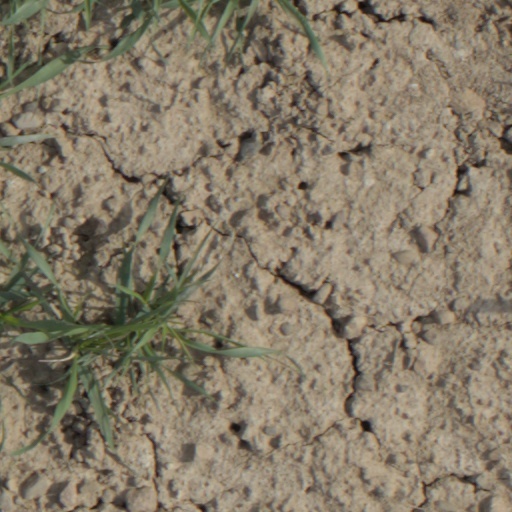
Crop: wheat